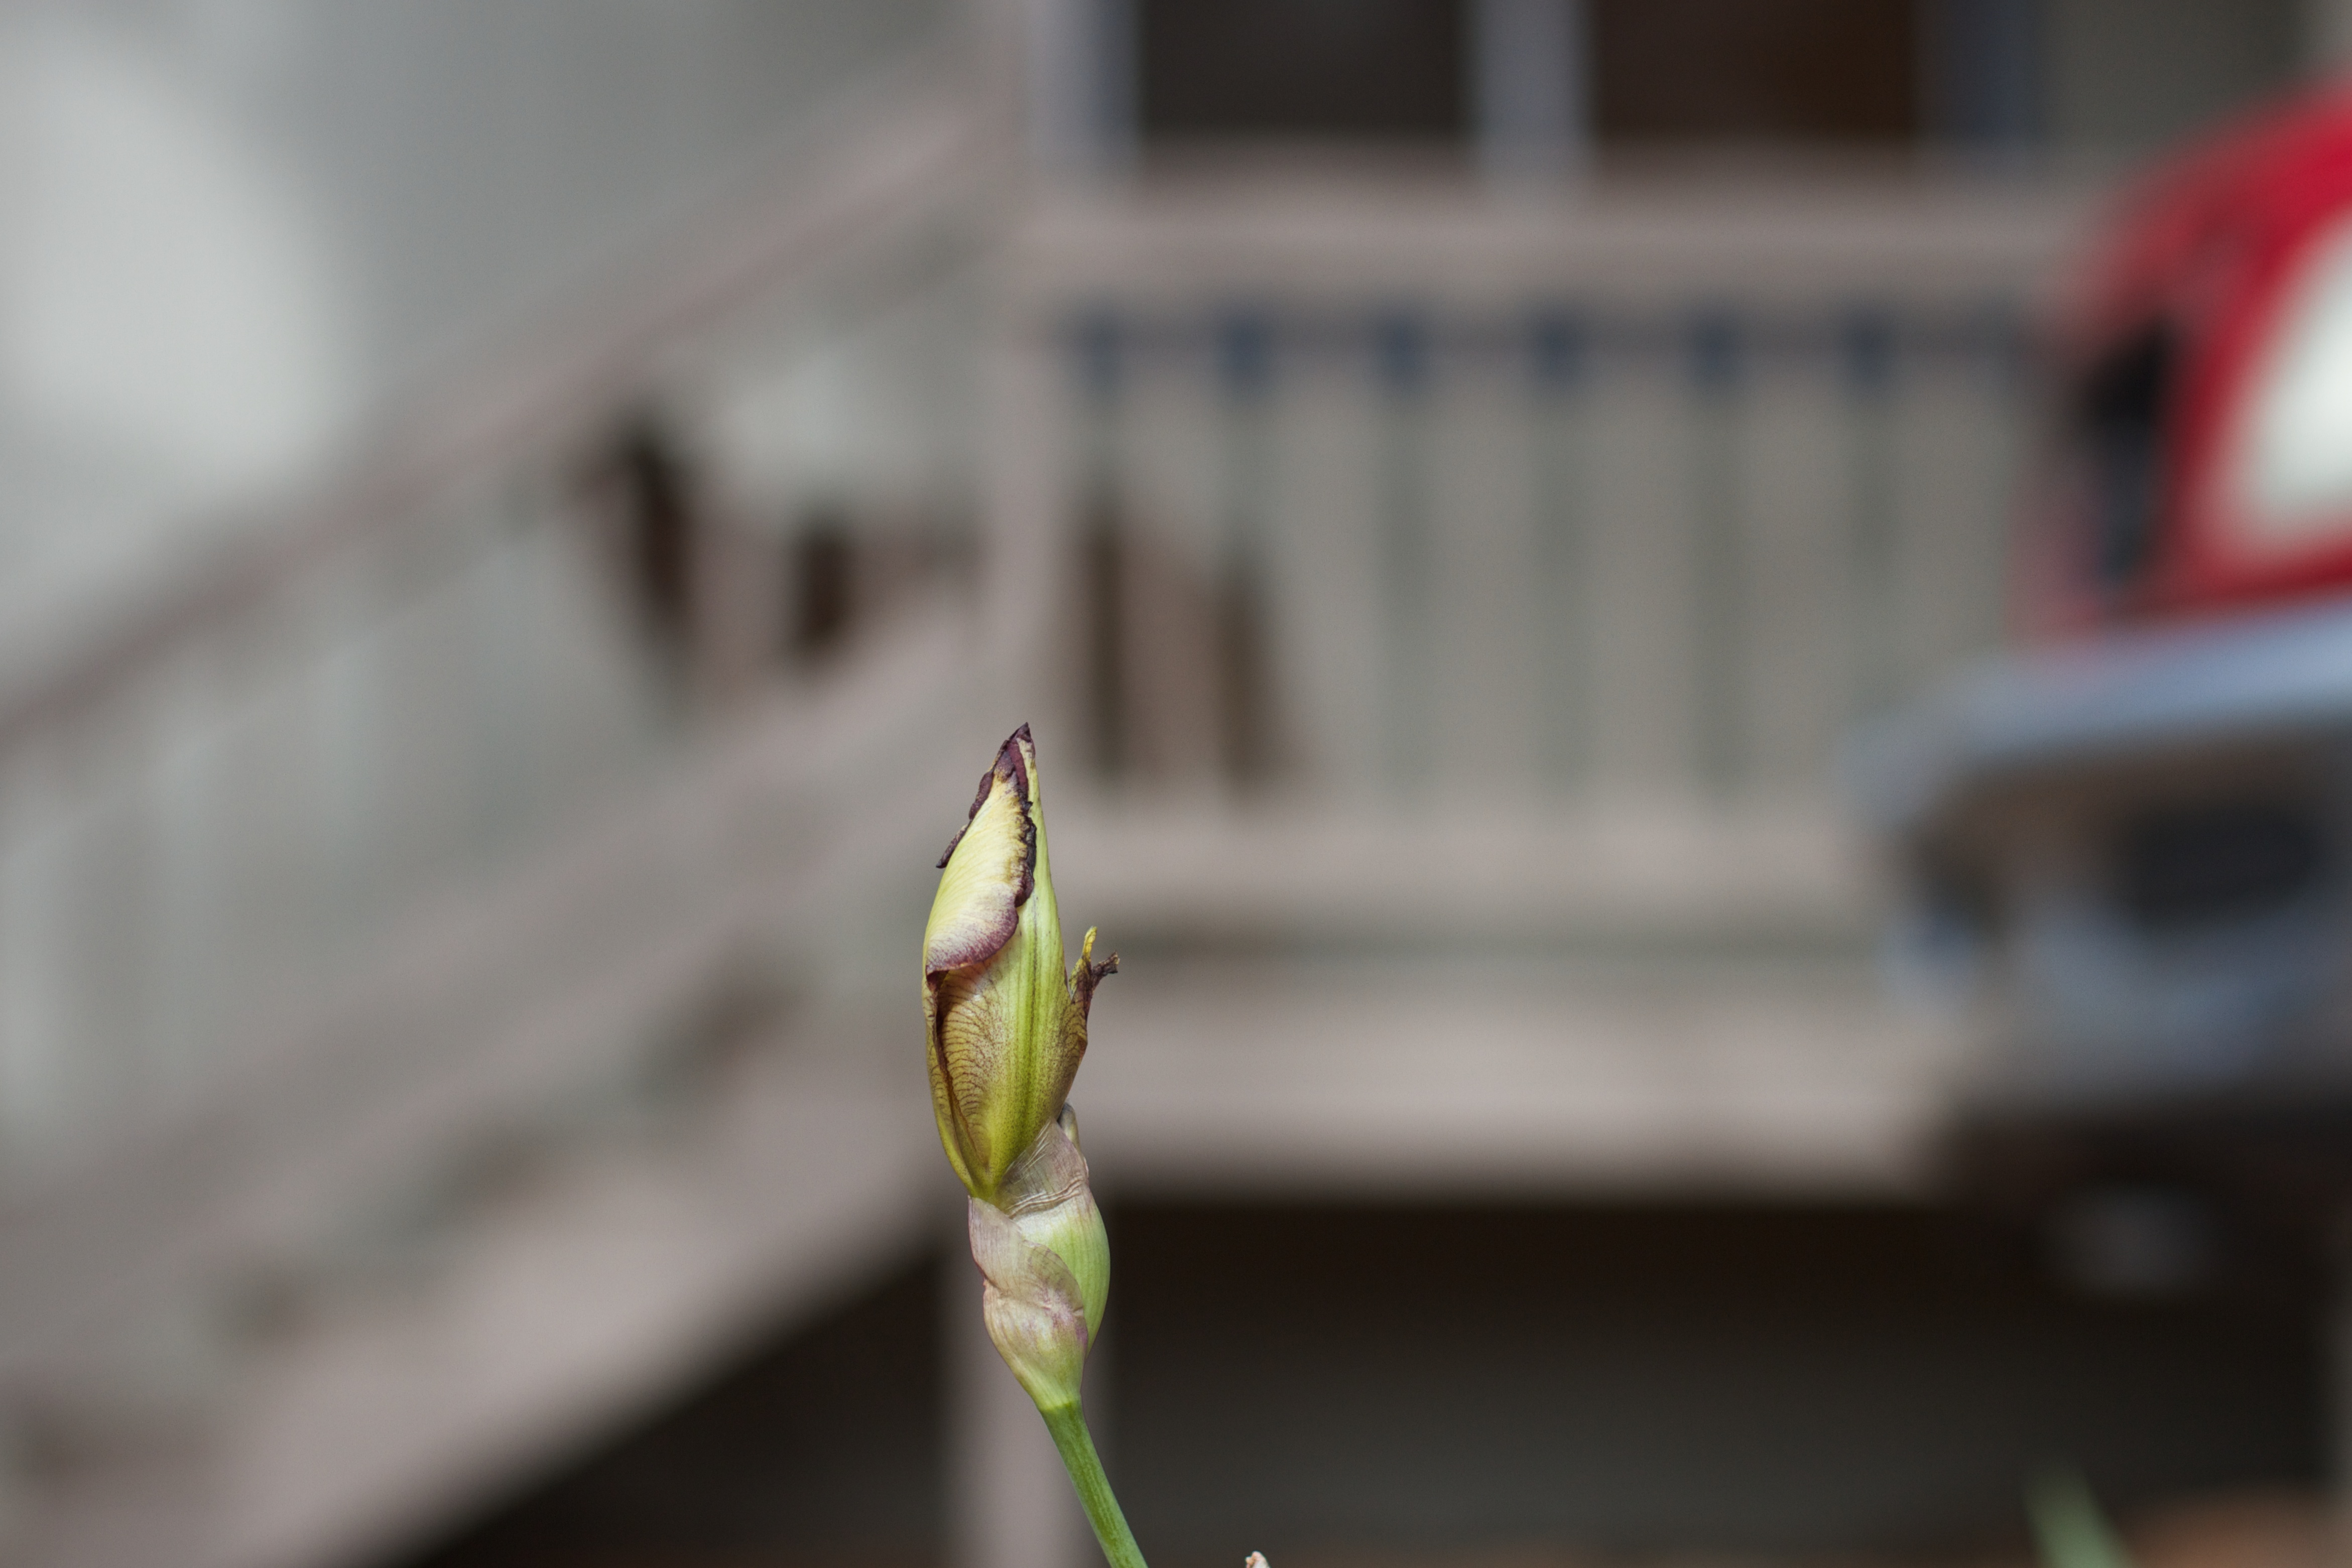
plant, photography, leaf, flower, spring, green, red, color, close up, macro photography